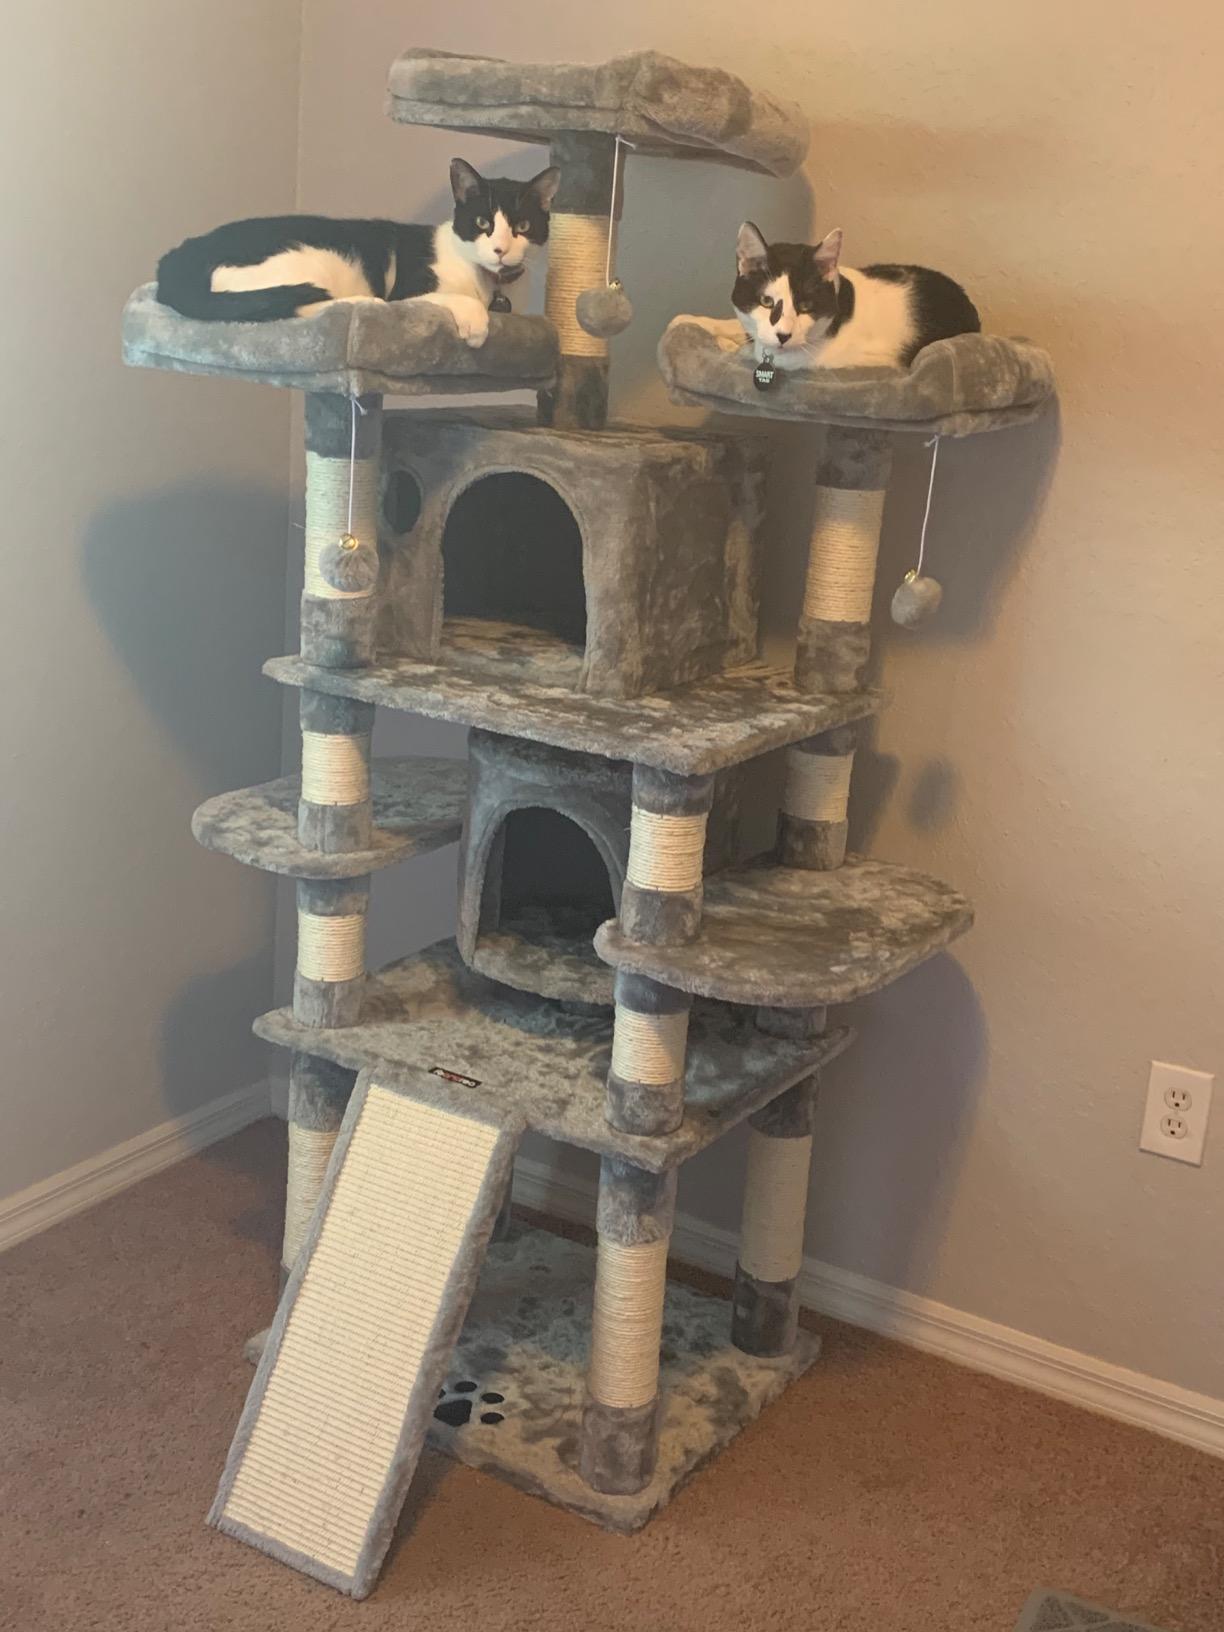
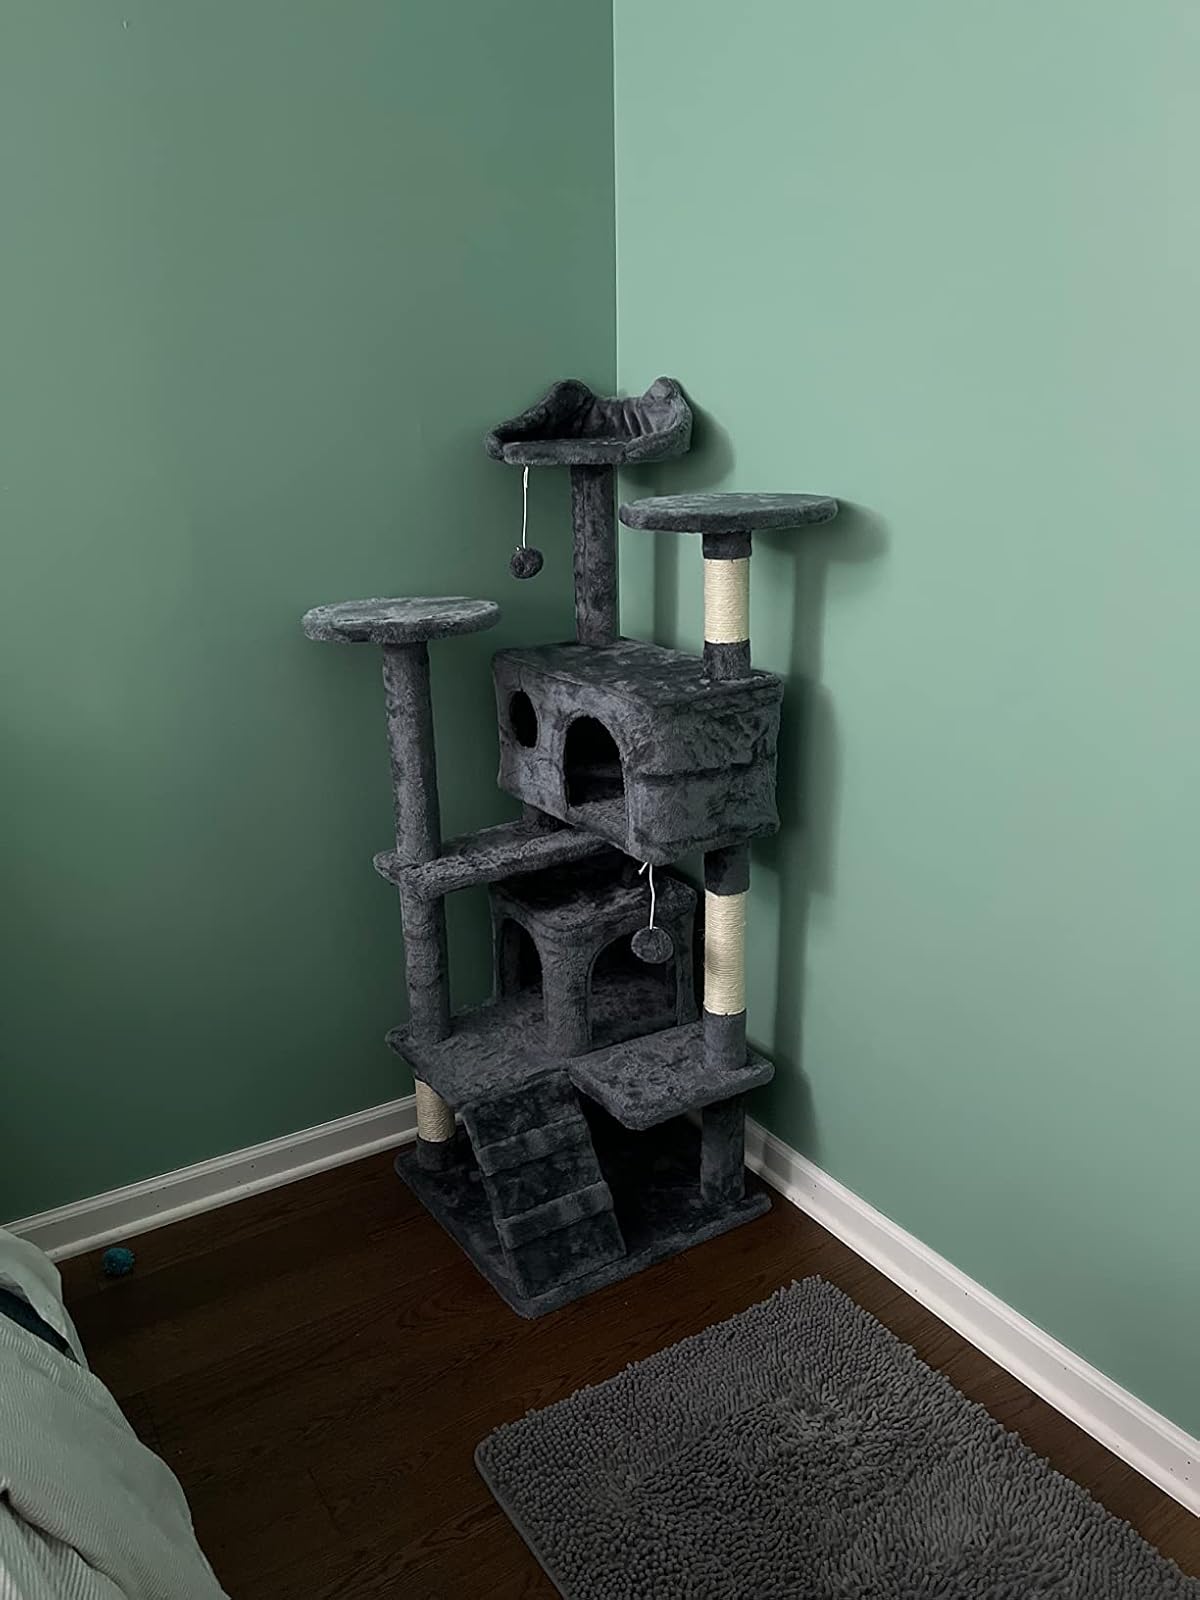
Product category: items_cat tree
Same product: no